Communitas (book)

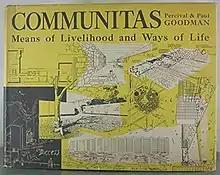
First edition

Communitas: Means of Livelihood and Ways of Life is a 1947 book on community and city planning by Percival and Paul Goodman. Presented as an illustrated primer on how city planning affects socioeconomic order and citizens' empowerment to better their communities, the book reviews historical and modern approaches to urban planning before proposing three of the Goodmans' own provocative community paradigms.